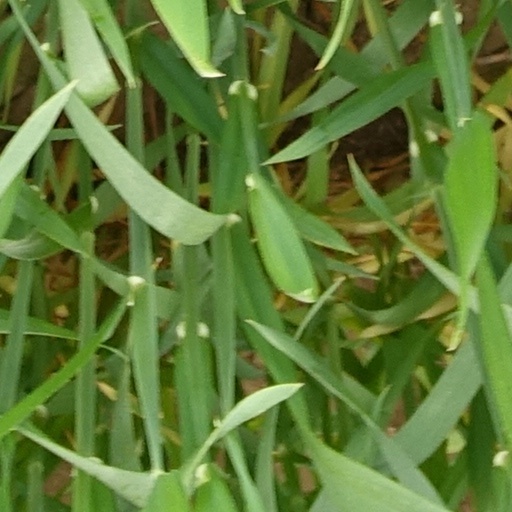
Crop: wheat